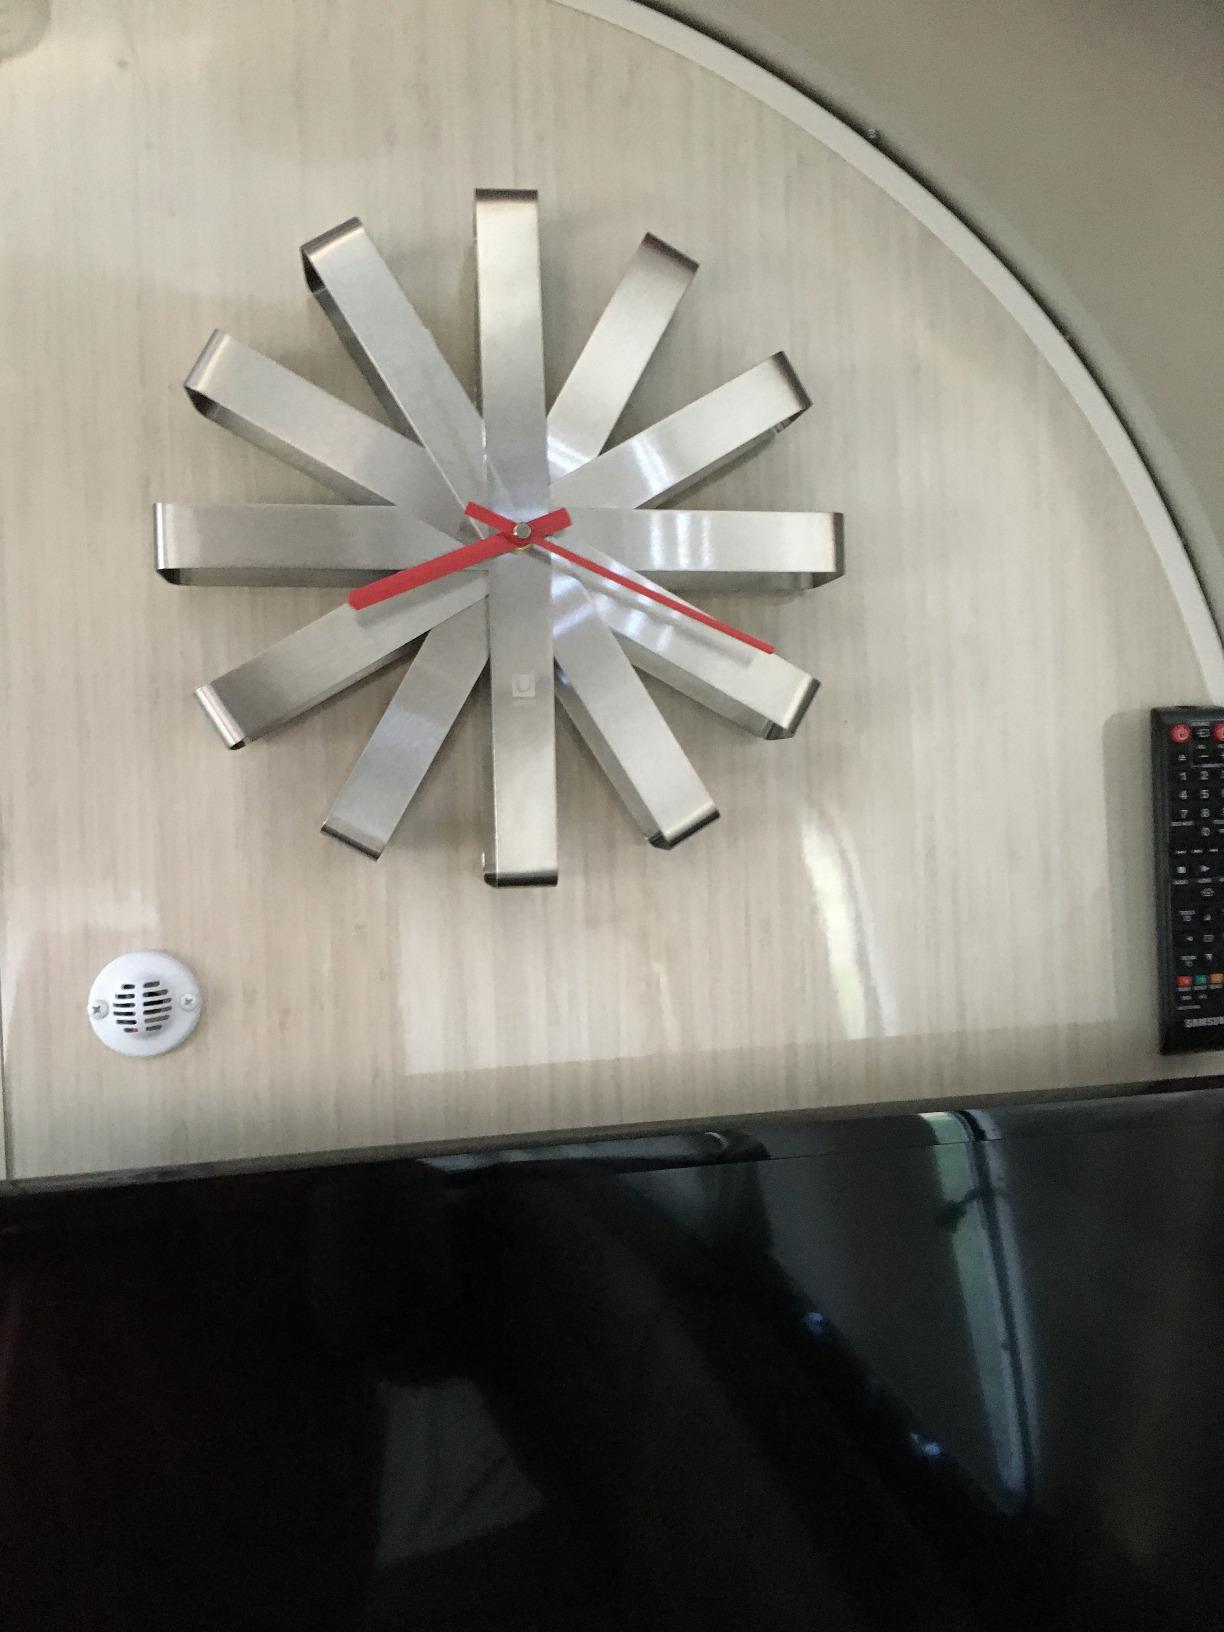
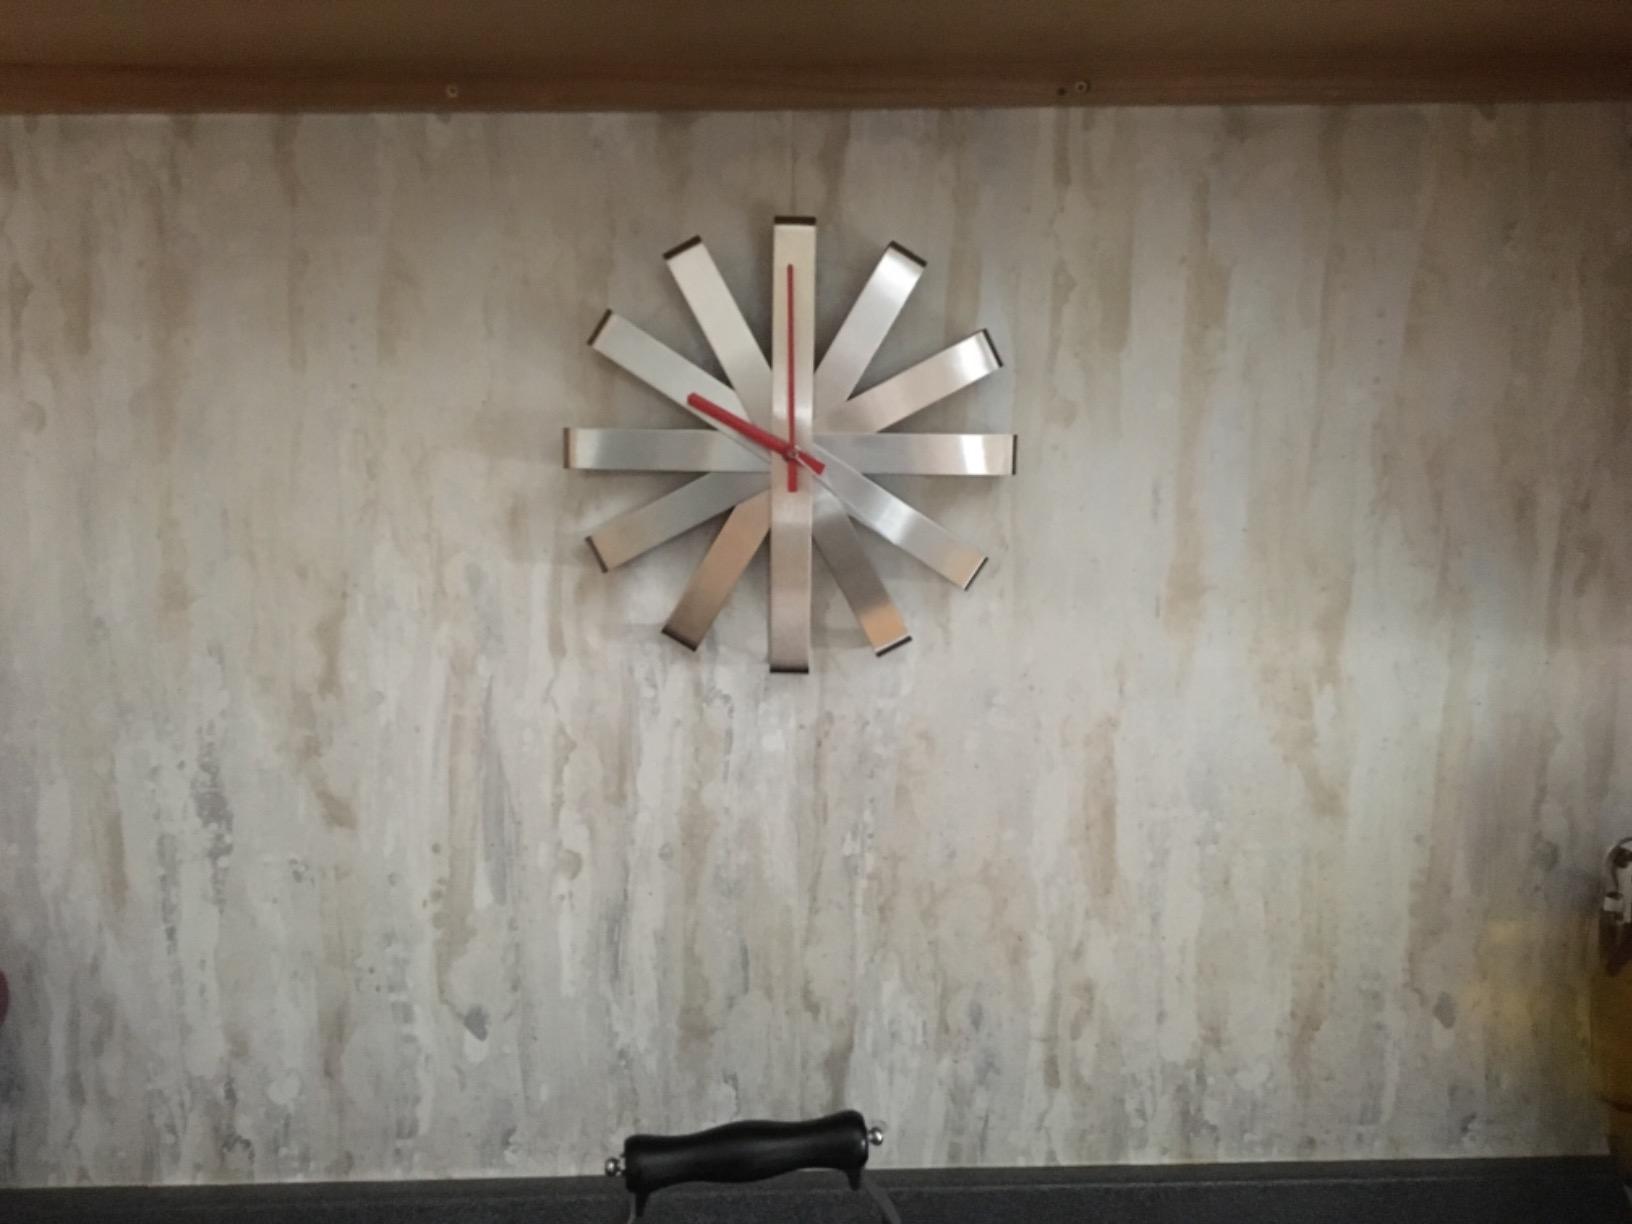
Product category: clock
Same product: yes